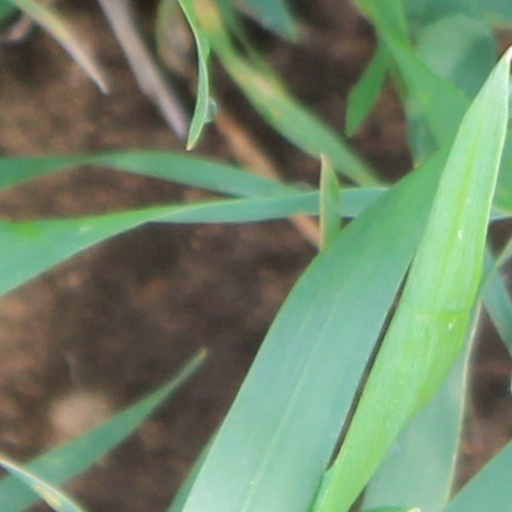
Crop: wheat